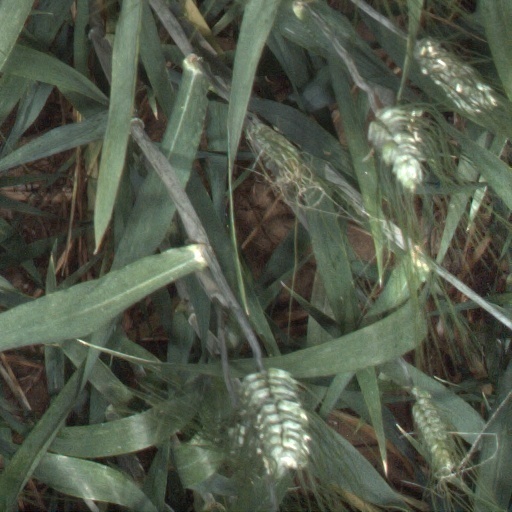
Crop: wheat